Dan Stav

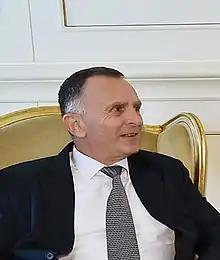
Stav, 2015

Dan Stav is an Israeli diplomat. He served as Israel's ambassador to Azerbaijan from 31 August 2015 until November 2019, and as ambassador to Nepal from 2005 until 2010.